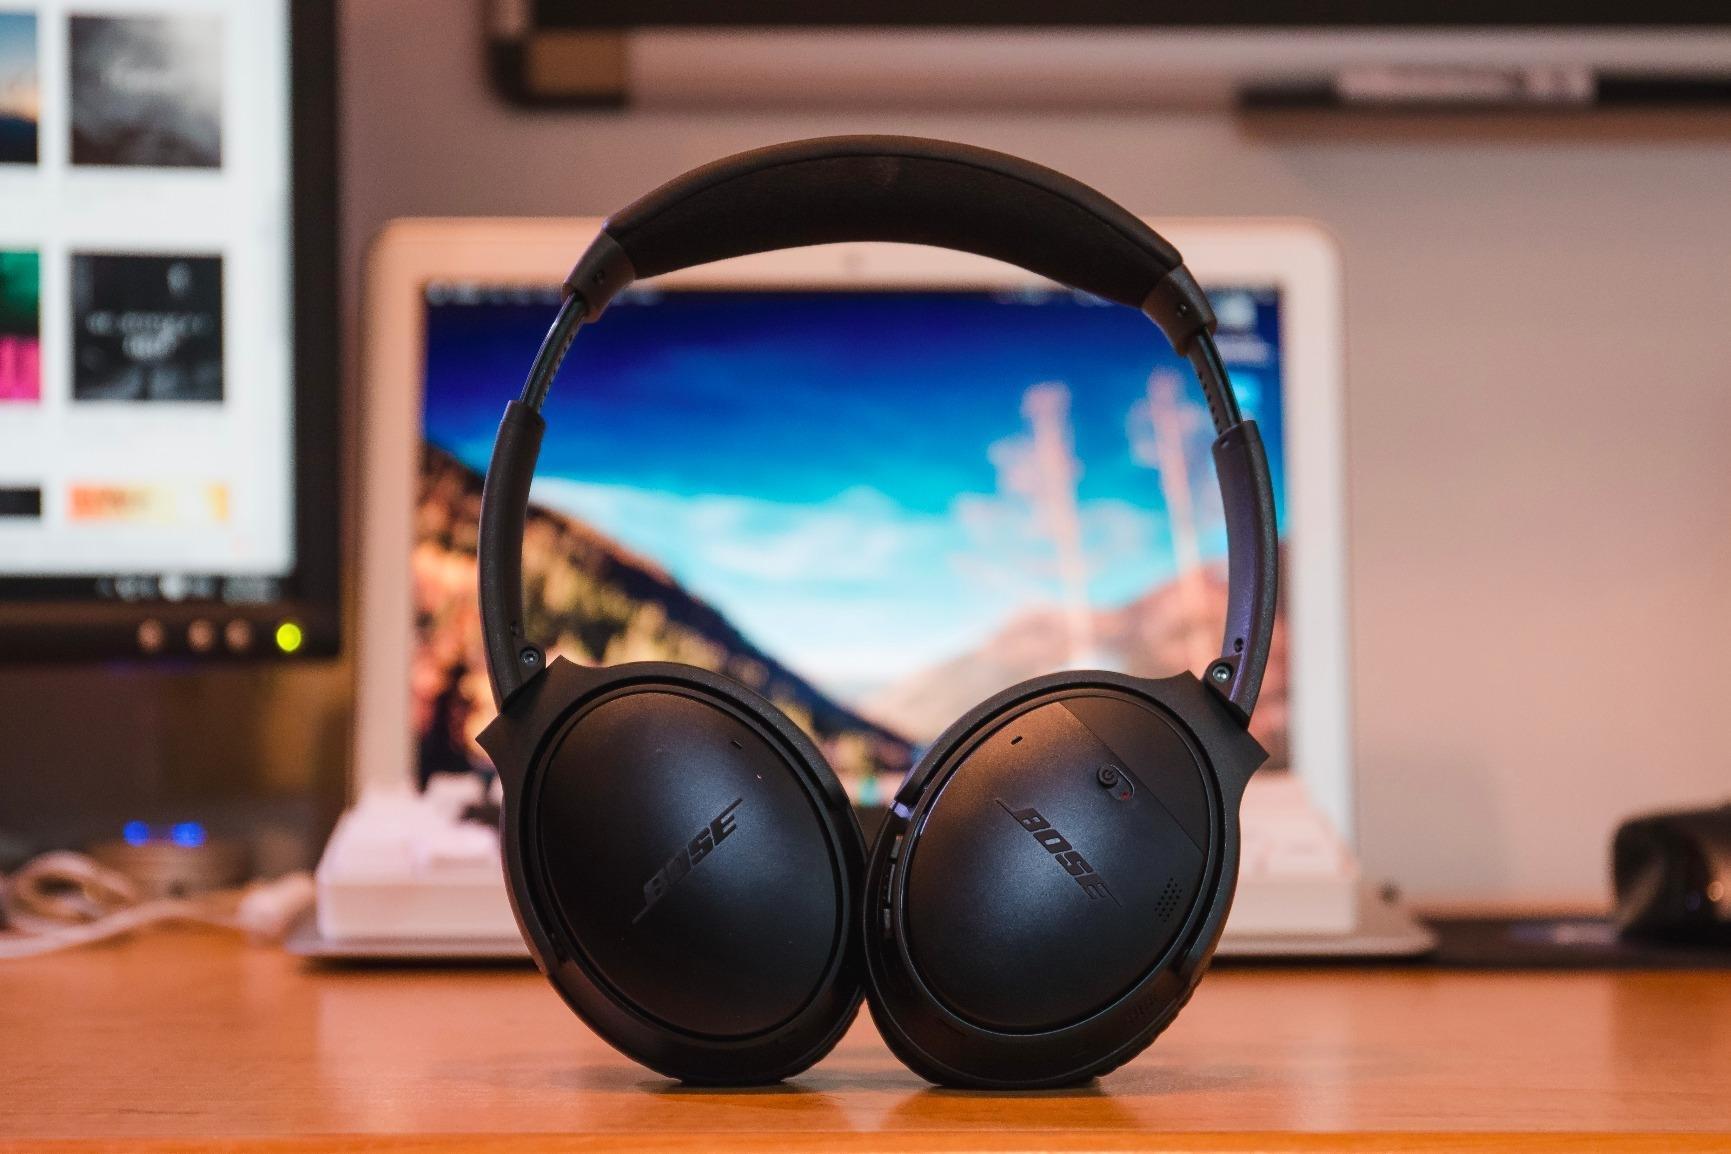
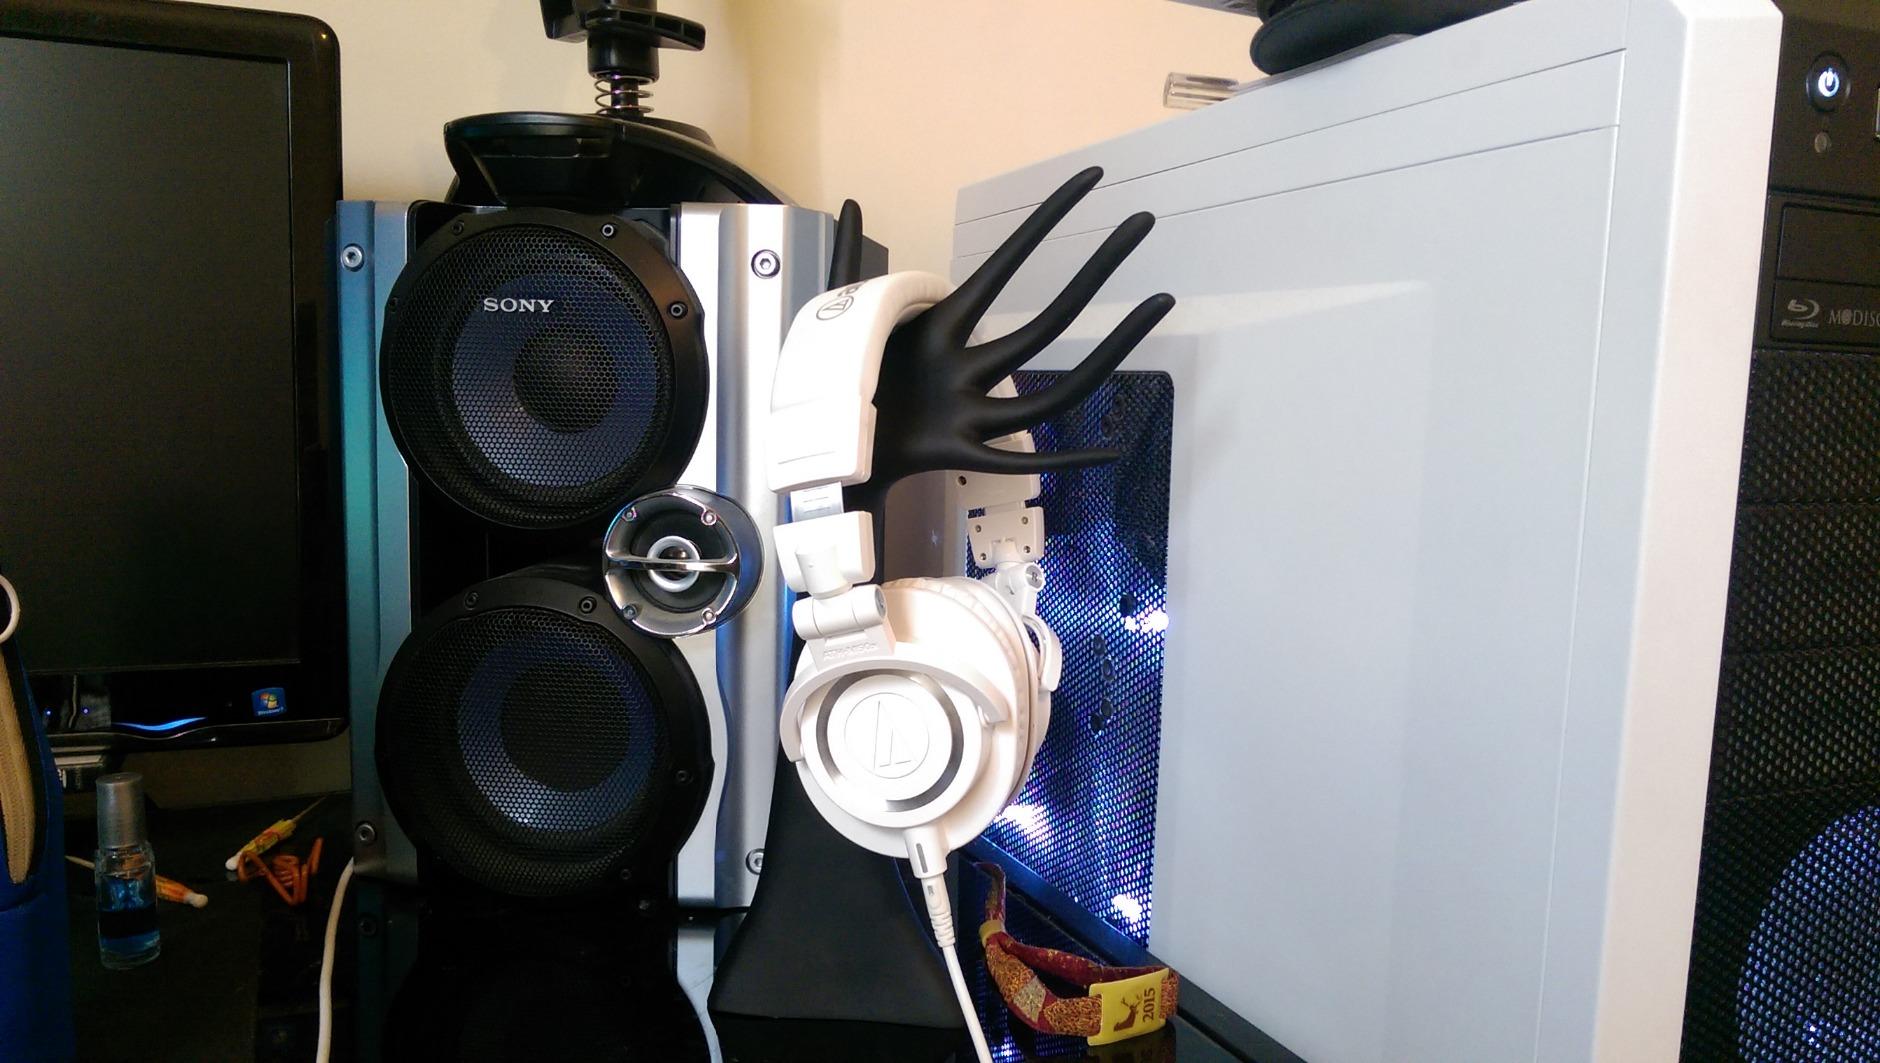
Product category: headphones
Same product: no